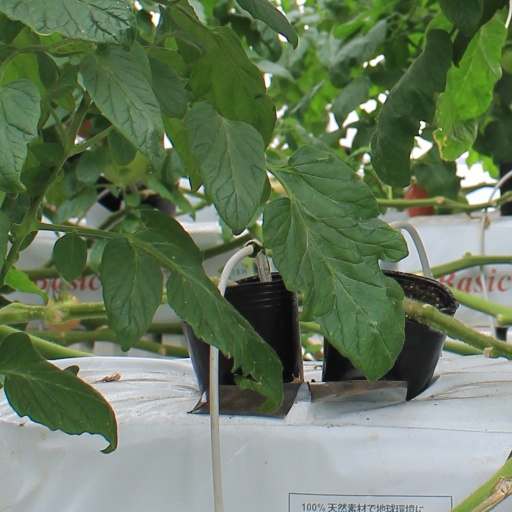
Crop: tomato